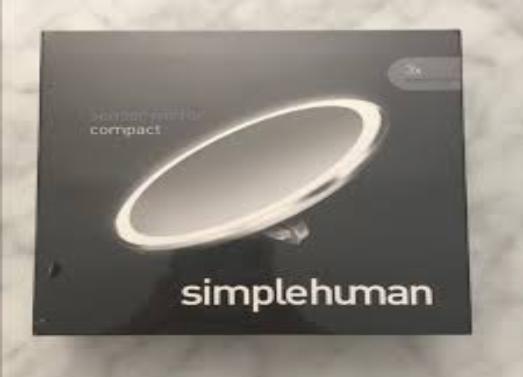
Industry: Necessities